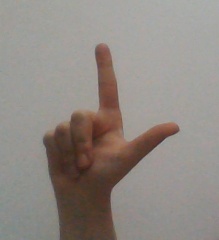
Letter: laam